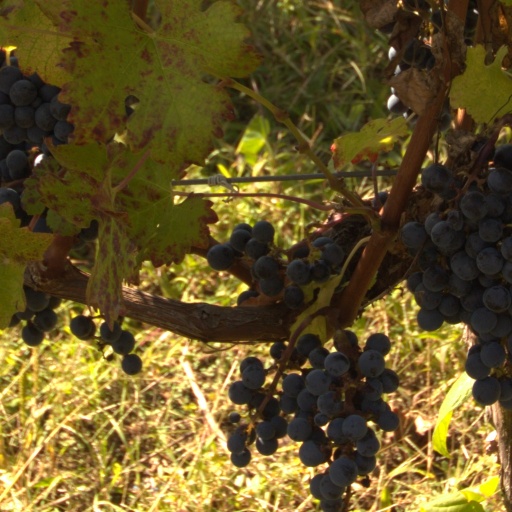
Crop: grape